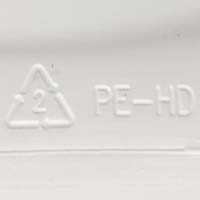
Plastic recycling code class: 2_high_density_polyethylene_PE-HD